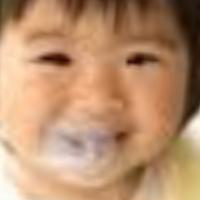
Age group: age 01-10